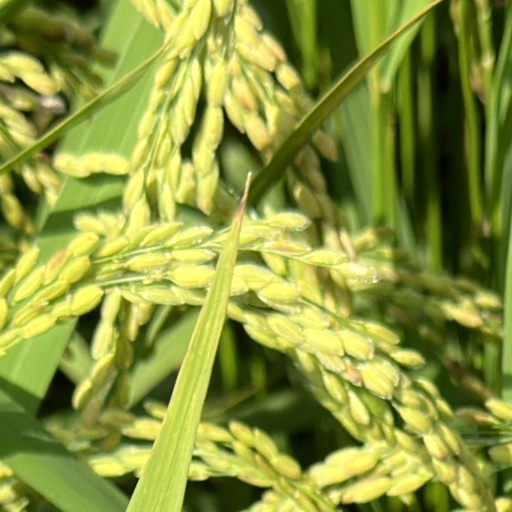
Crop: rice